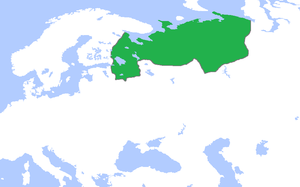
Republikken Novgorod
     Republikken Novgorod omkring år 1400
Republikken Novgorods geografiske placering
Republikken Novgorod var en stor og indflydelsesrig stat i middelalderens Rusland. Den eksisterede mellem 1100- og 1400-tallet, og strakte sig fra Østersøen til Uralbjergene.